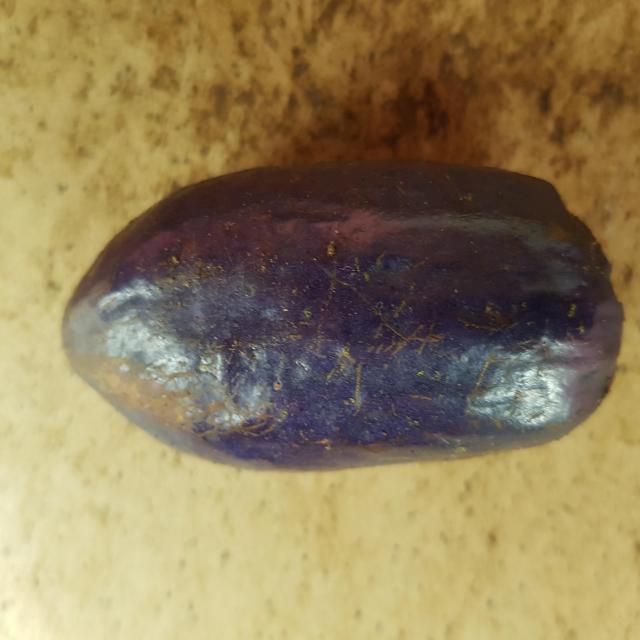
Plum grade: unaffected